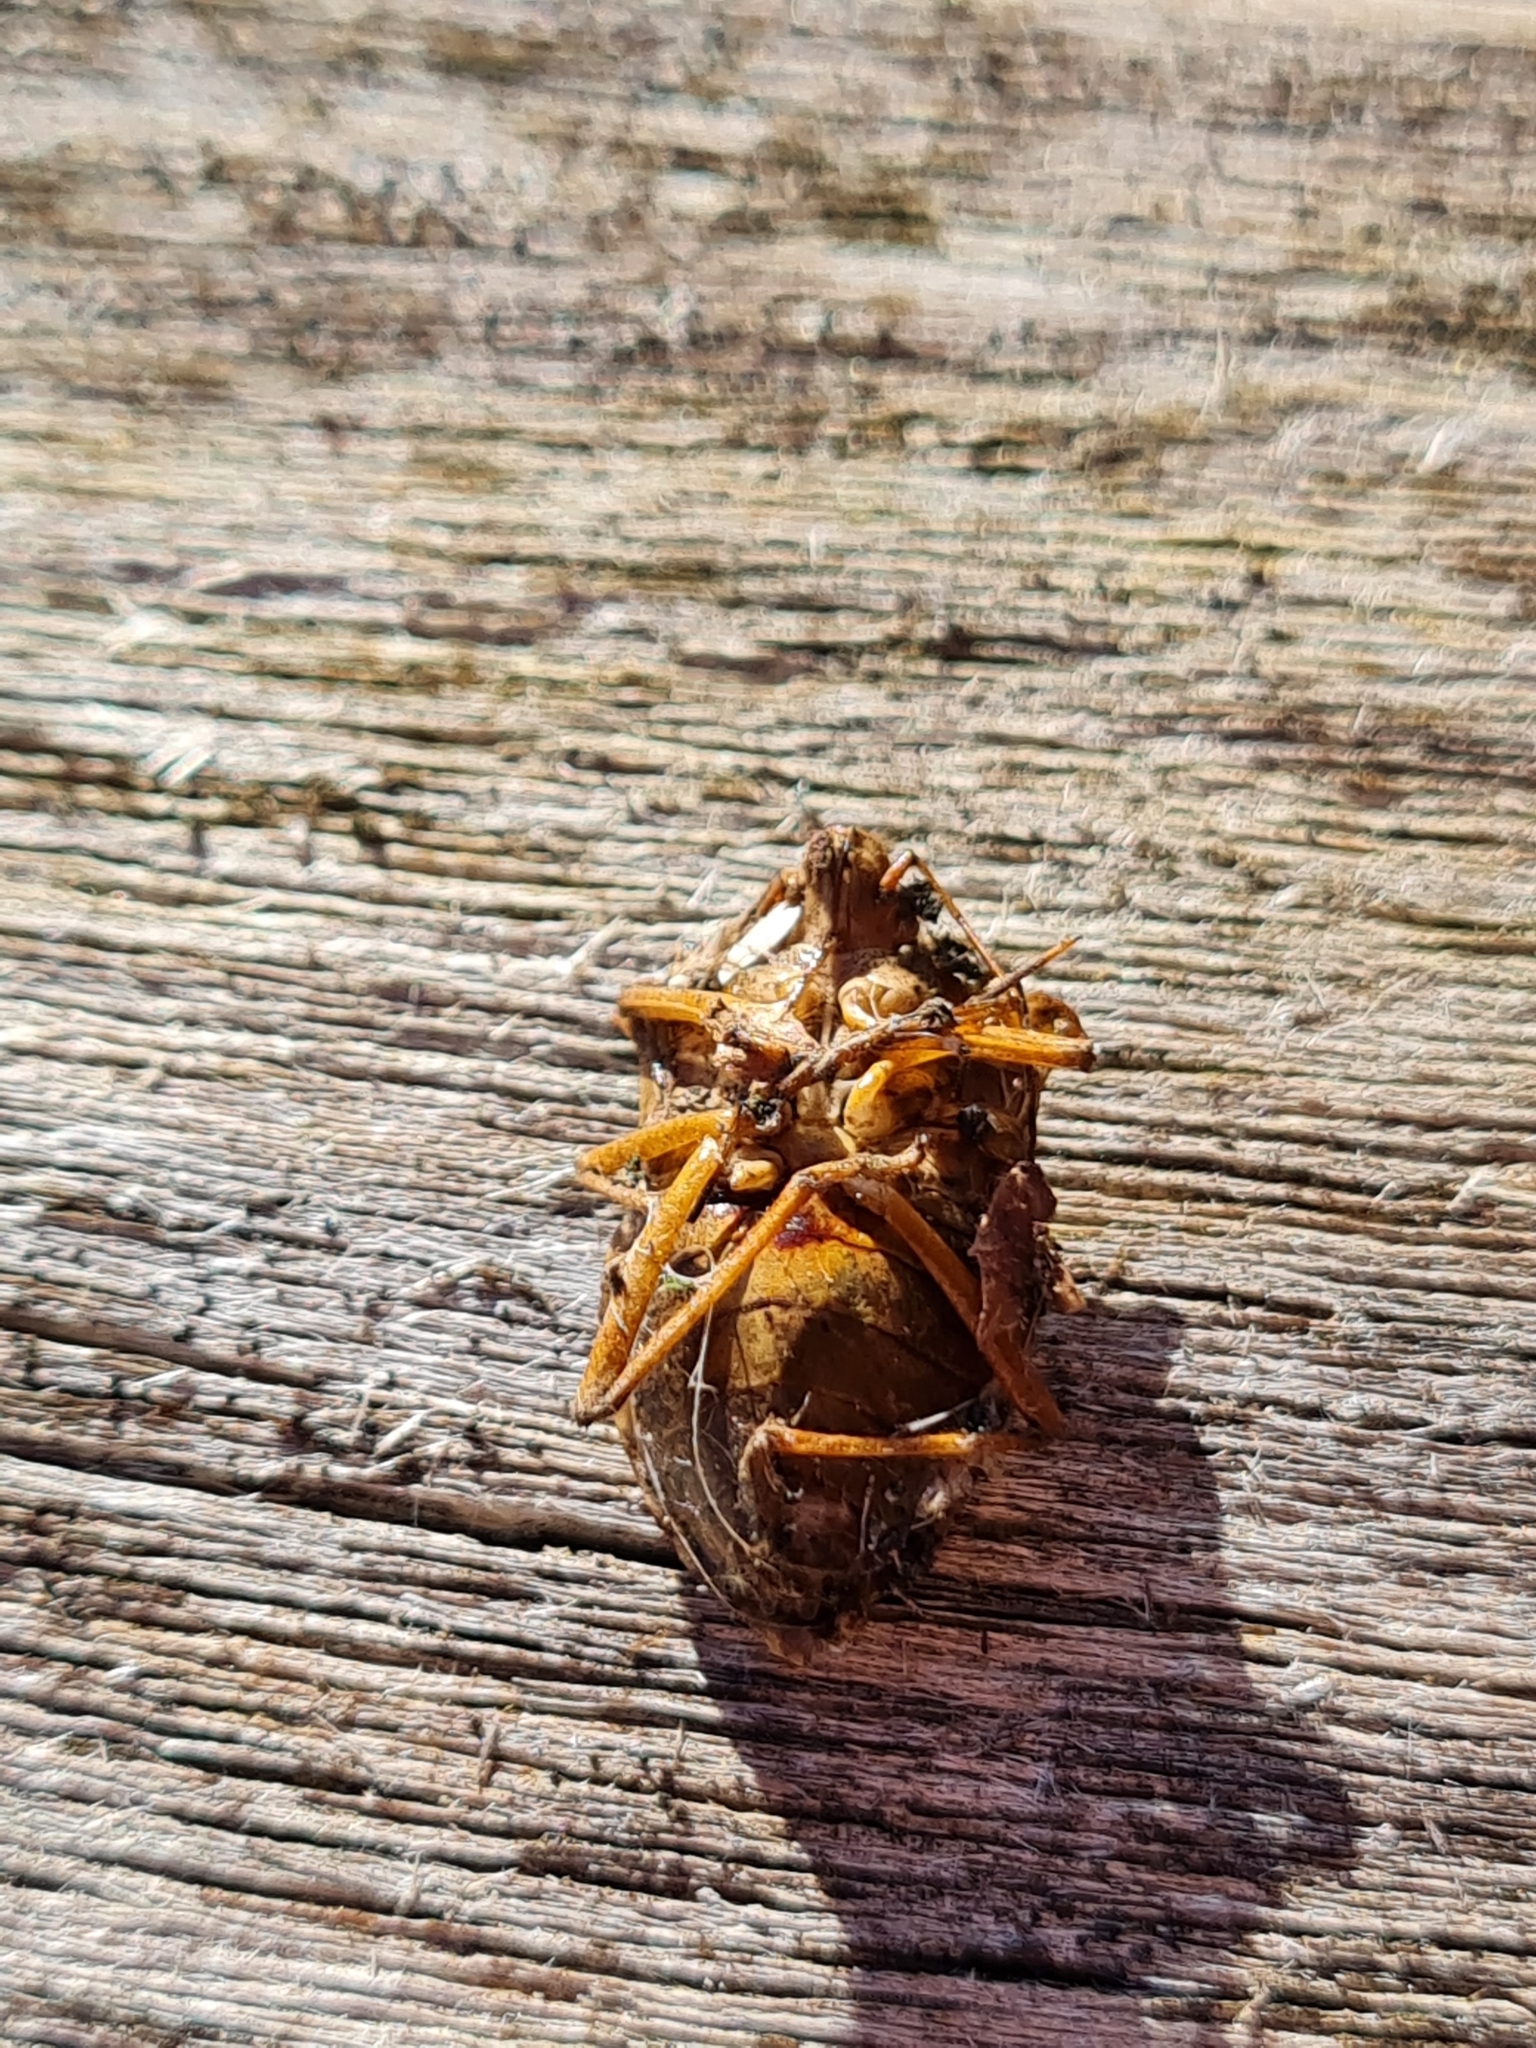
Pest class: stink_bug